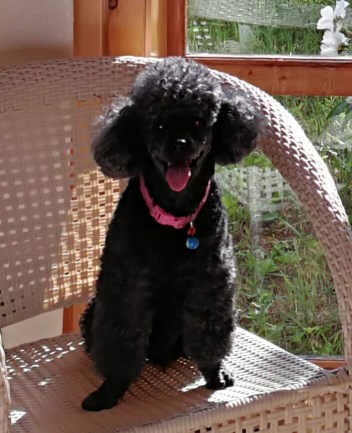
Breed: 7449-n000128-teddy